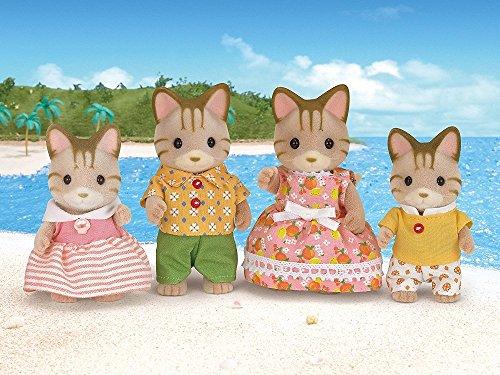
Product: Calico Critters Sandy Cat Family
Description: Mix and match with other Calico Critters play sets to create a whole Calico Critters village.
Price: $22.48
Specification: ProductDimensions:7.8x2.8x6.8inches|ItemWeight:0.48ounces|ShippingWeight:4.8ounces(Viewshippingratesandpolicies)|DomesticShipping:ItemcanbeshippedwithinU.S.|InternationalShipping:ThisitemcanbeshippedtoselectcountriesoutsideoftheU.S.LearnMore|ASIN:B00RGLPTYI|Itemmodelnumber:CC1406|Manufacturerrecommendedage:36months-15years